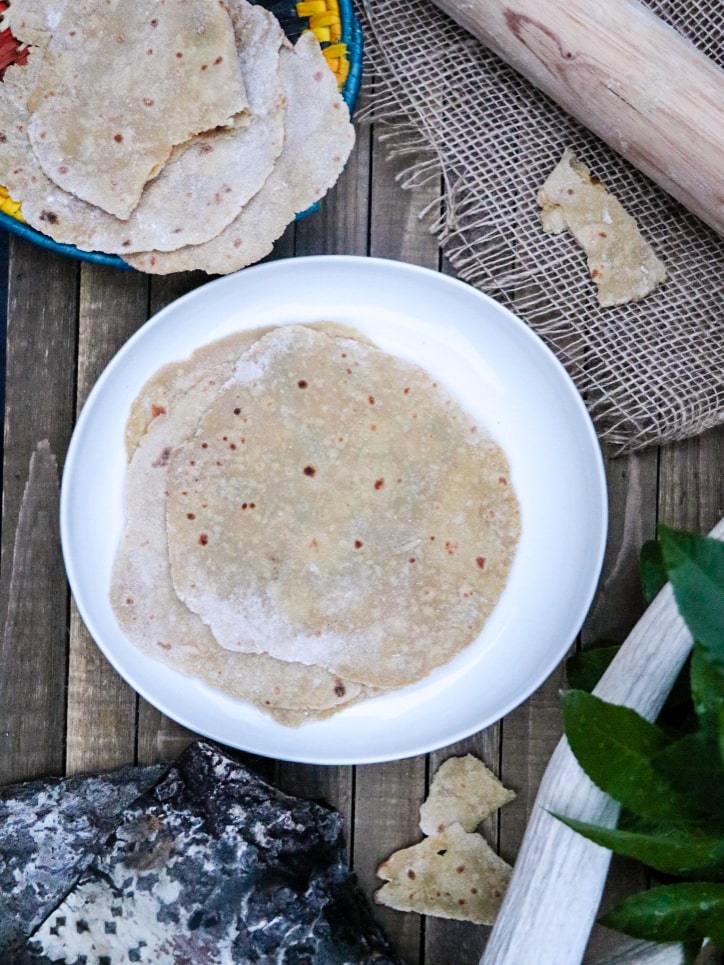
Dish: chapati